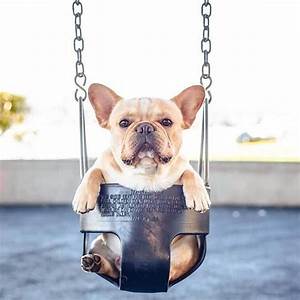
Label: cane